Henri Alby

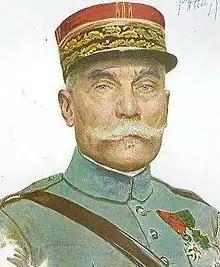
General Alby in 1918

Henri Marie Camille Édouard Alby (5 November 1858 – 11 February 1935) was a French army general who served during the First World War. Following the armistice, he was appointed Chief of the Army Staff.